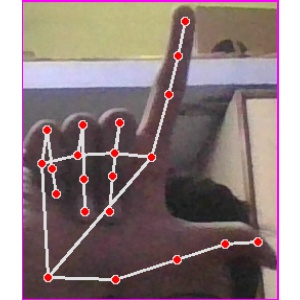
अक्षर: ल